List of skin conditions

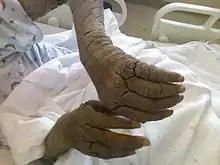
Diffuse thickening of the skin over an adult's bilateral arms and fingers

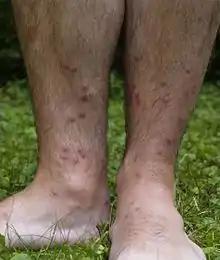
Multiple red bumps on the lower legs and feet

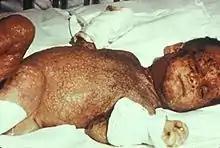
A diffuse, generalized red rash over a newborn's entire body

Virus-related cutaneous conditions are caused by two main groups of viruses–DNA and RNA types–both of which are obligatory intracellular parasites.